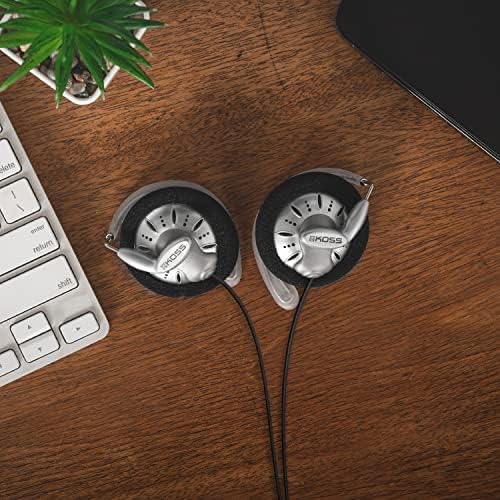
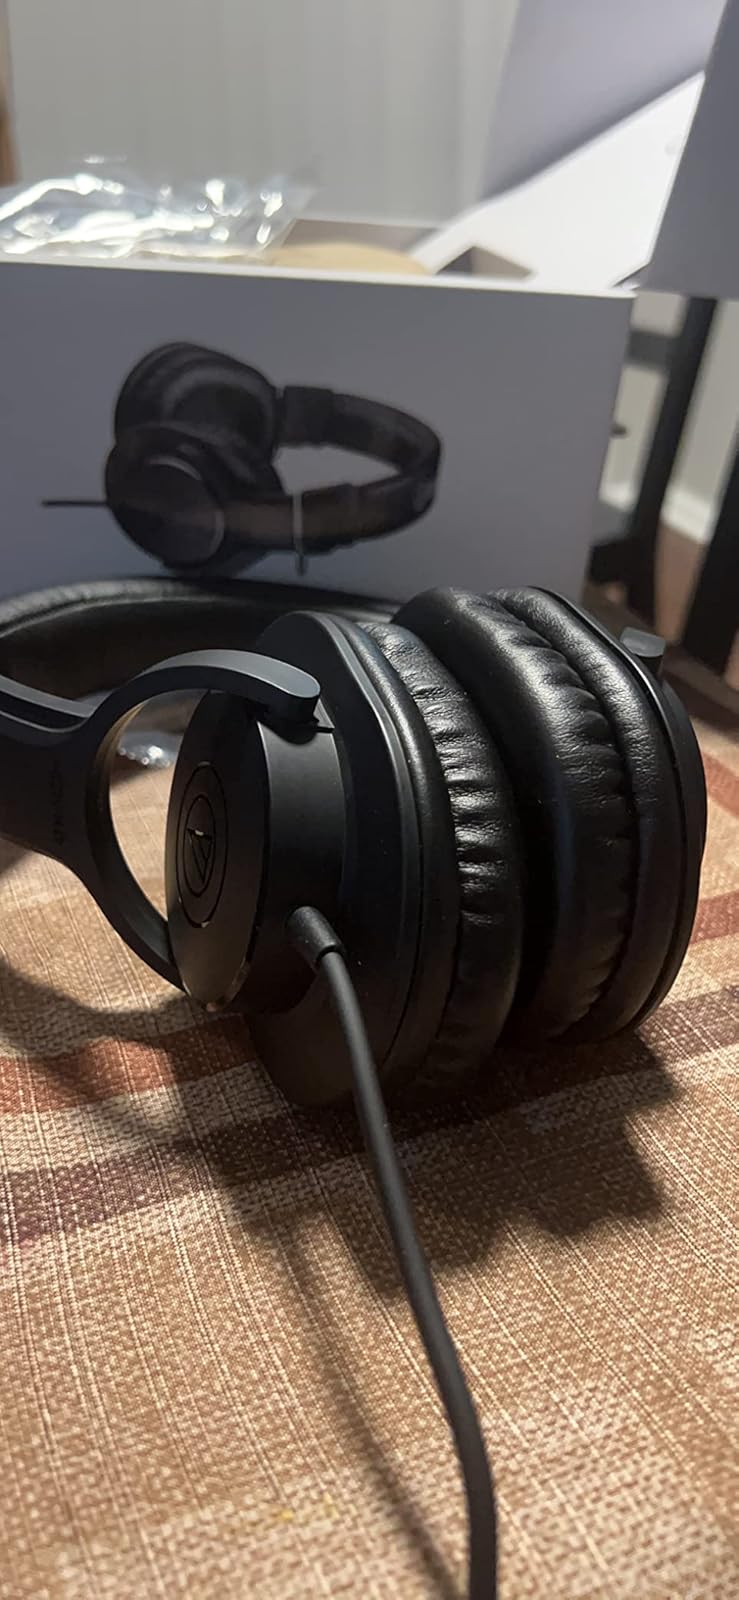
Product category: headphones
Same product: no